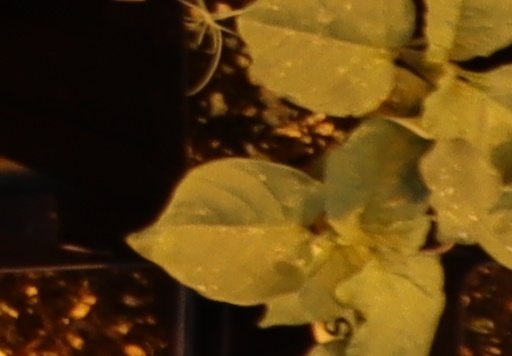
Label: Redroot Pigweed